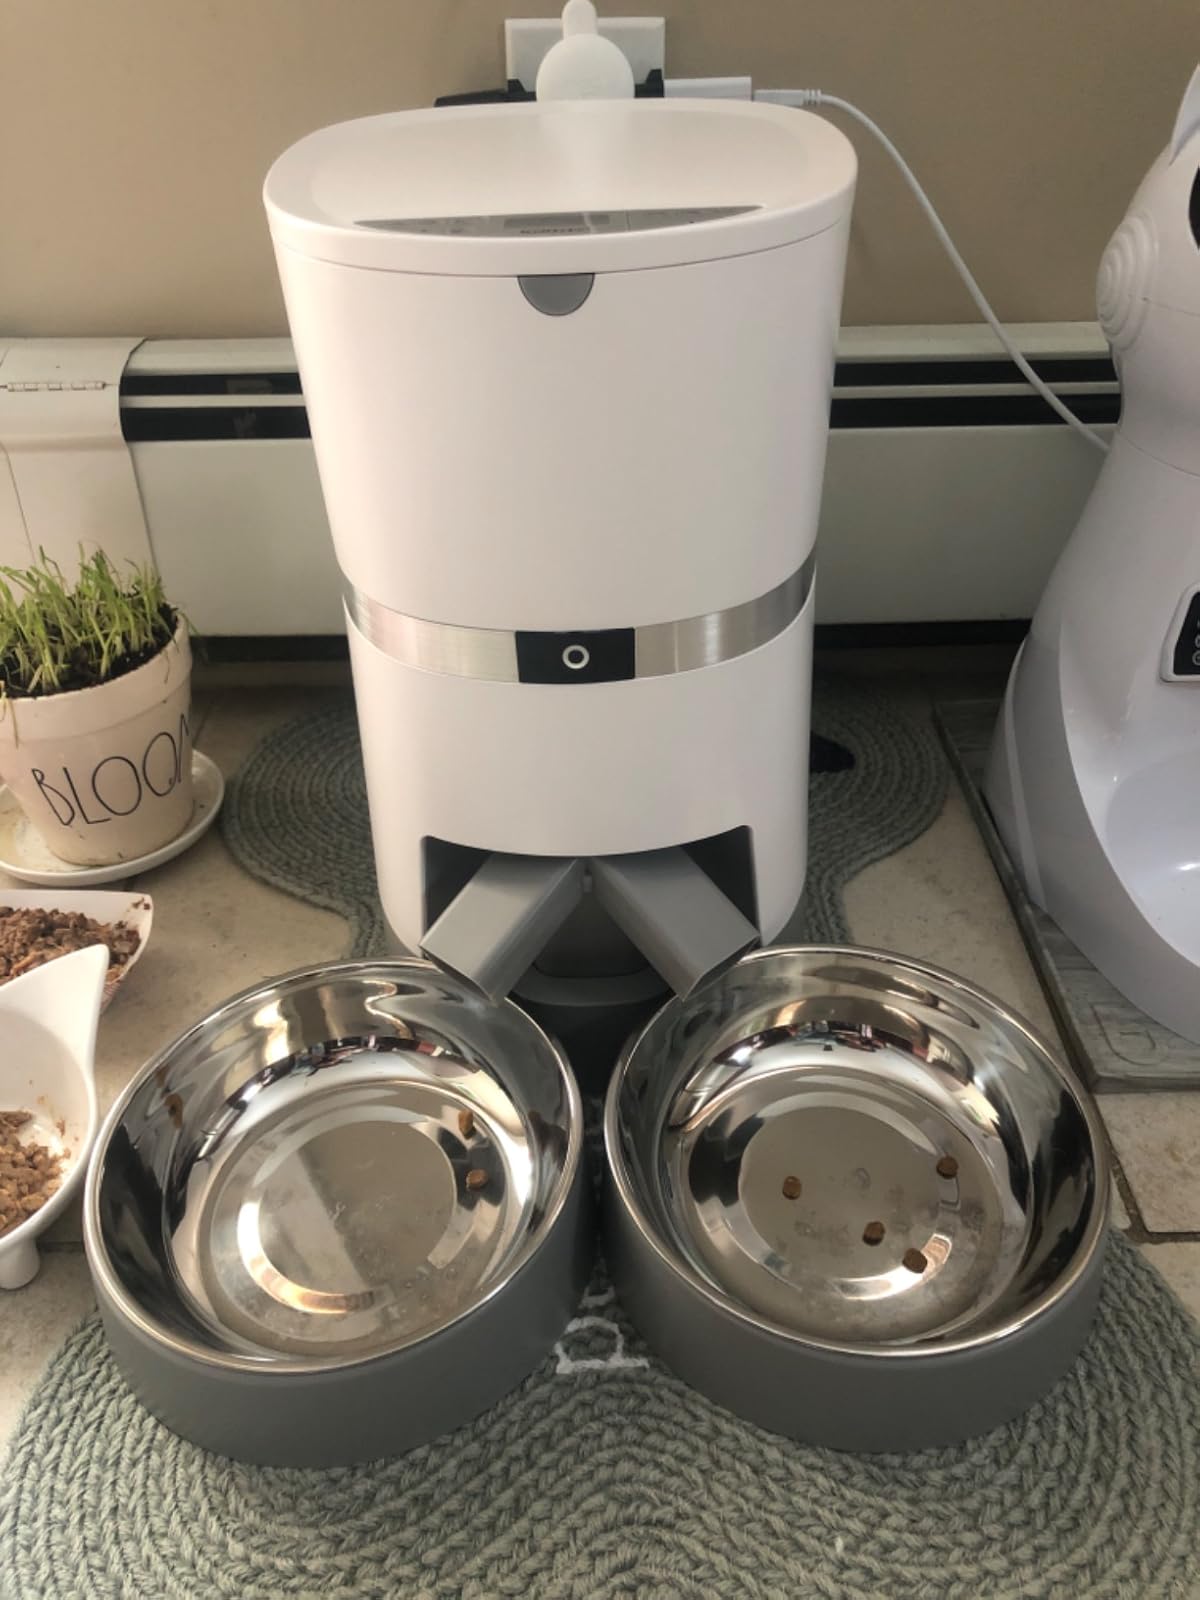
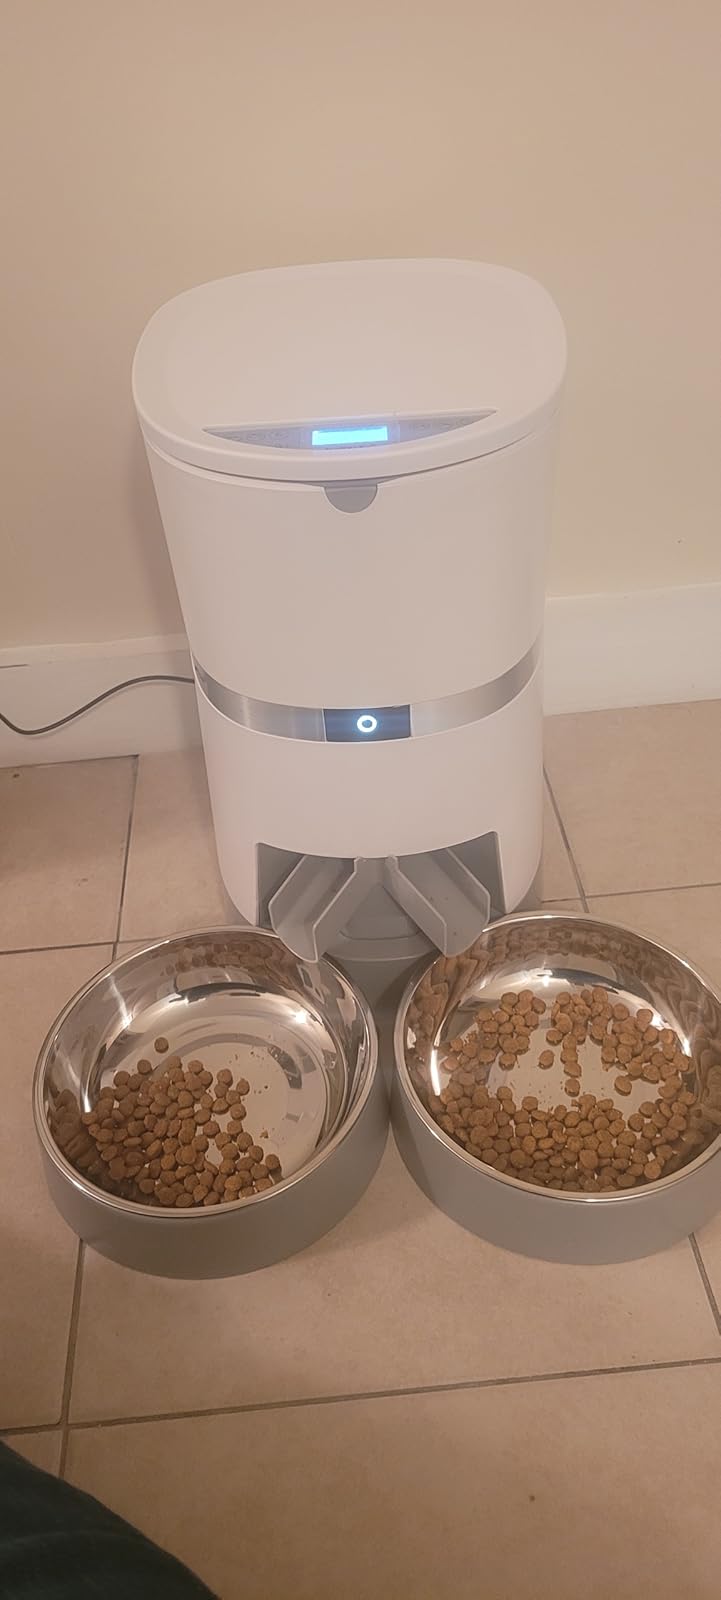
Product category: items_feeder
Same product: yes